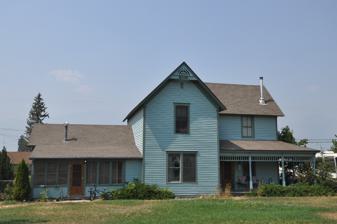
Building: Emhoff House
Country: United States of America
Year built: 1902
Historic house in Montana, United States United States historic place Emhoff House U.S. National Register of Historic Places The house in 2017 Location 401 Church Street, Stevensville, Montana Coordinates 46°30′29″N 114°05′31″W / 46.50806°N 114.09194°W / 46.50806; -114.09194 ( Emhoff House ) Area less than one acre Built 1902 ( 1902 ) Built by W.E. Godfried (1904 addition) Architectural style Vernacular gabled-ell MPS Stevensville MPS NRHP reference No. 91000736 Added to NRHP June 19, 1991 The Emhoff House is a historic house in Stevensville, Montana . It was built in 1902 for John C. Emhoff, the owner of the  Stevensville Stage and Transport Company. Emhoff lived here with his wife and their twin daughters. He was a Freemason, and he died in 1930. One of his daughters, Elizabeth, inherited the house and lived here with her husband, Lawrence Saltz. The house was subsequently purchased by the Golder family. It has been listed on the National Register of Historic Places since June 19, 1991. References